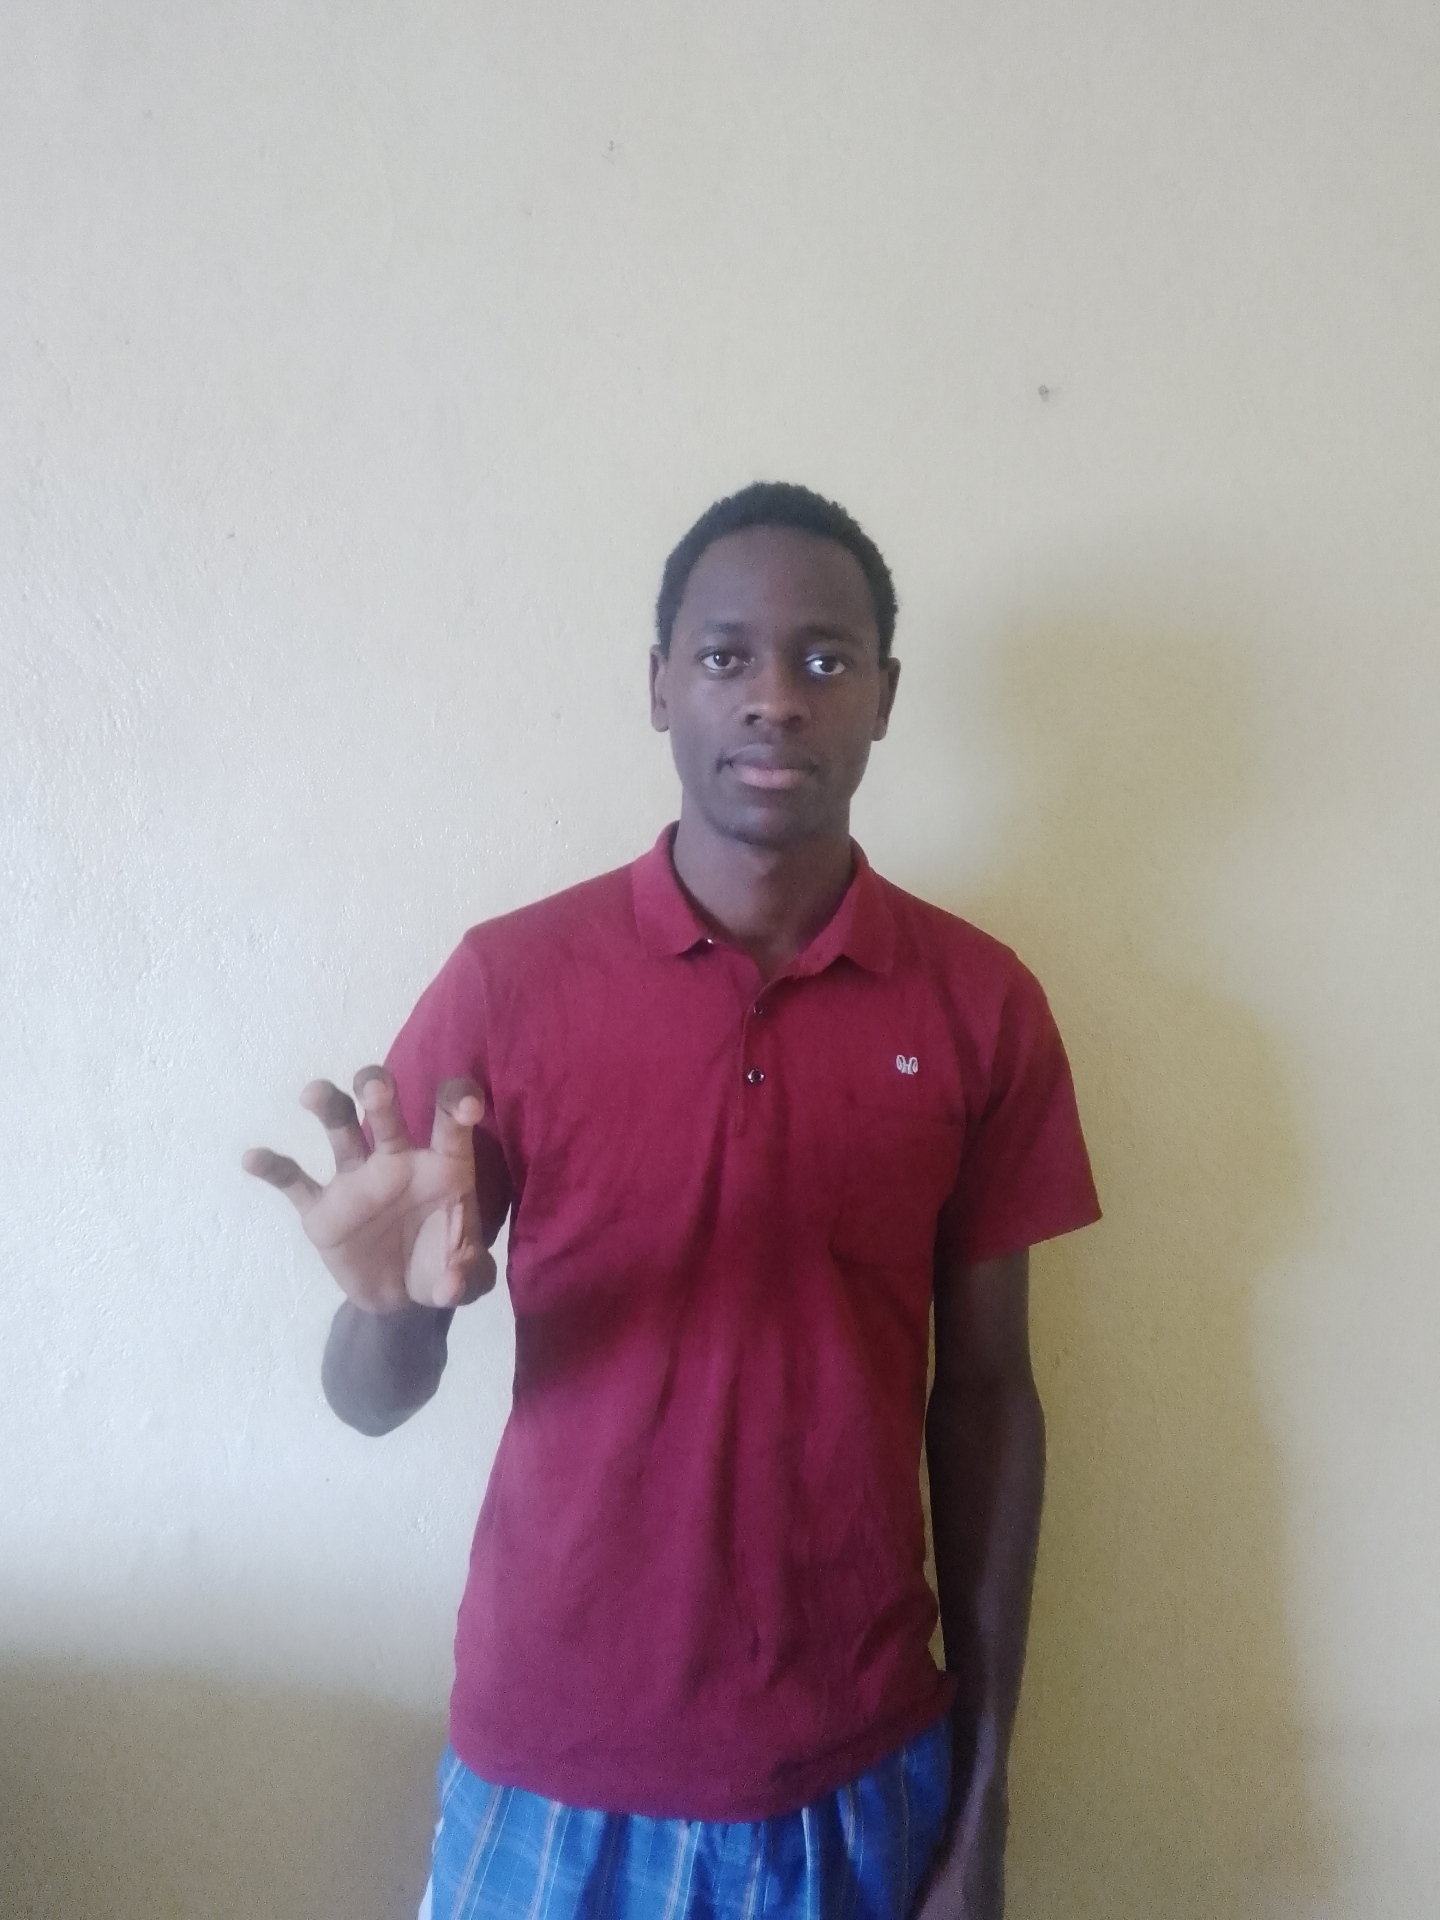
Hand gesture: grabbing